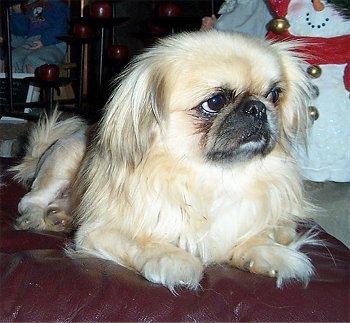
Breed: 480-n000125-Pekinese